Bydgoszcz Rowing Association

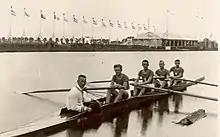

Bydgoszcz Rowing Association (Polish: "Bydgoskie Towarzystwo Wioślarskie", BTW) is a sports club founded on 16 March 1920 as Towarzystwo Wioślarzy Tryton Bydgoszcz (Bydgoszcz Tryton Rowing Association). It is one of the oldest Polish sports clubs in Bydgoszcz and was one of the leading rowing clubs in Poland during the interwar period.